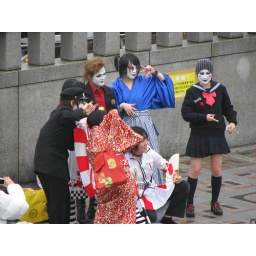
&amp;quot;Harajuku girls&amp;quot; dress up to hang out at the train station plaza near the Meiji Shrine on Sundays.